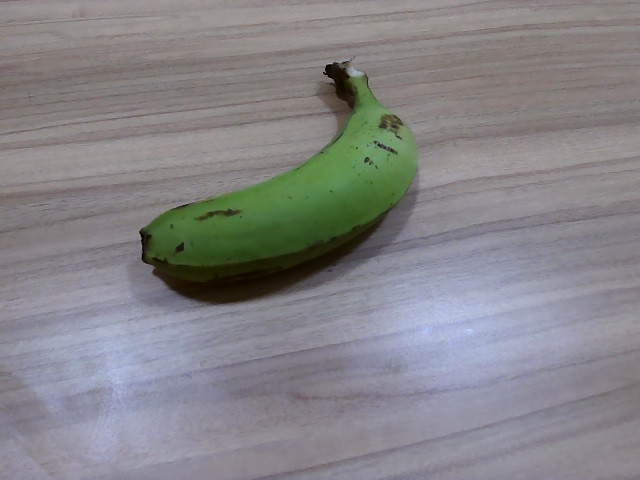
Label: Raw_Banana